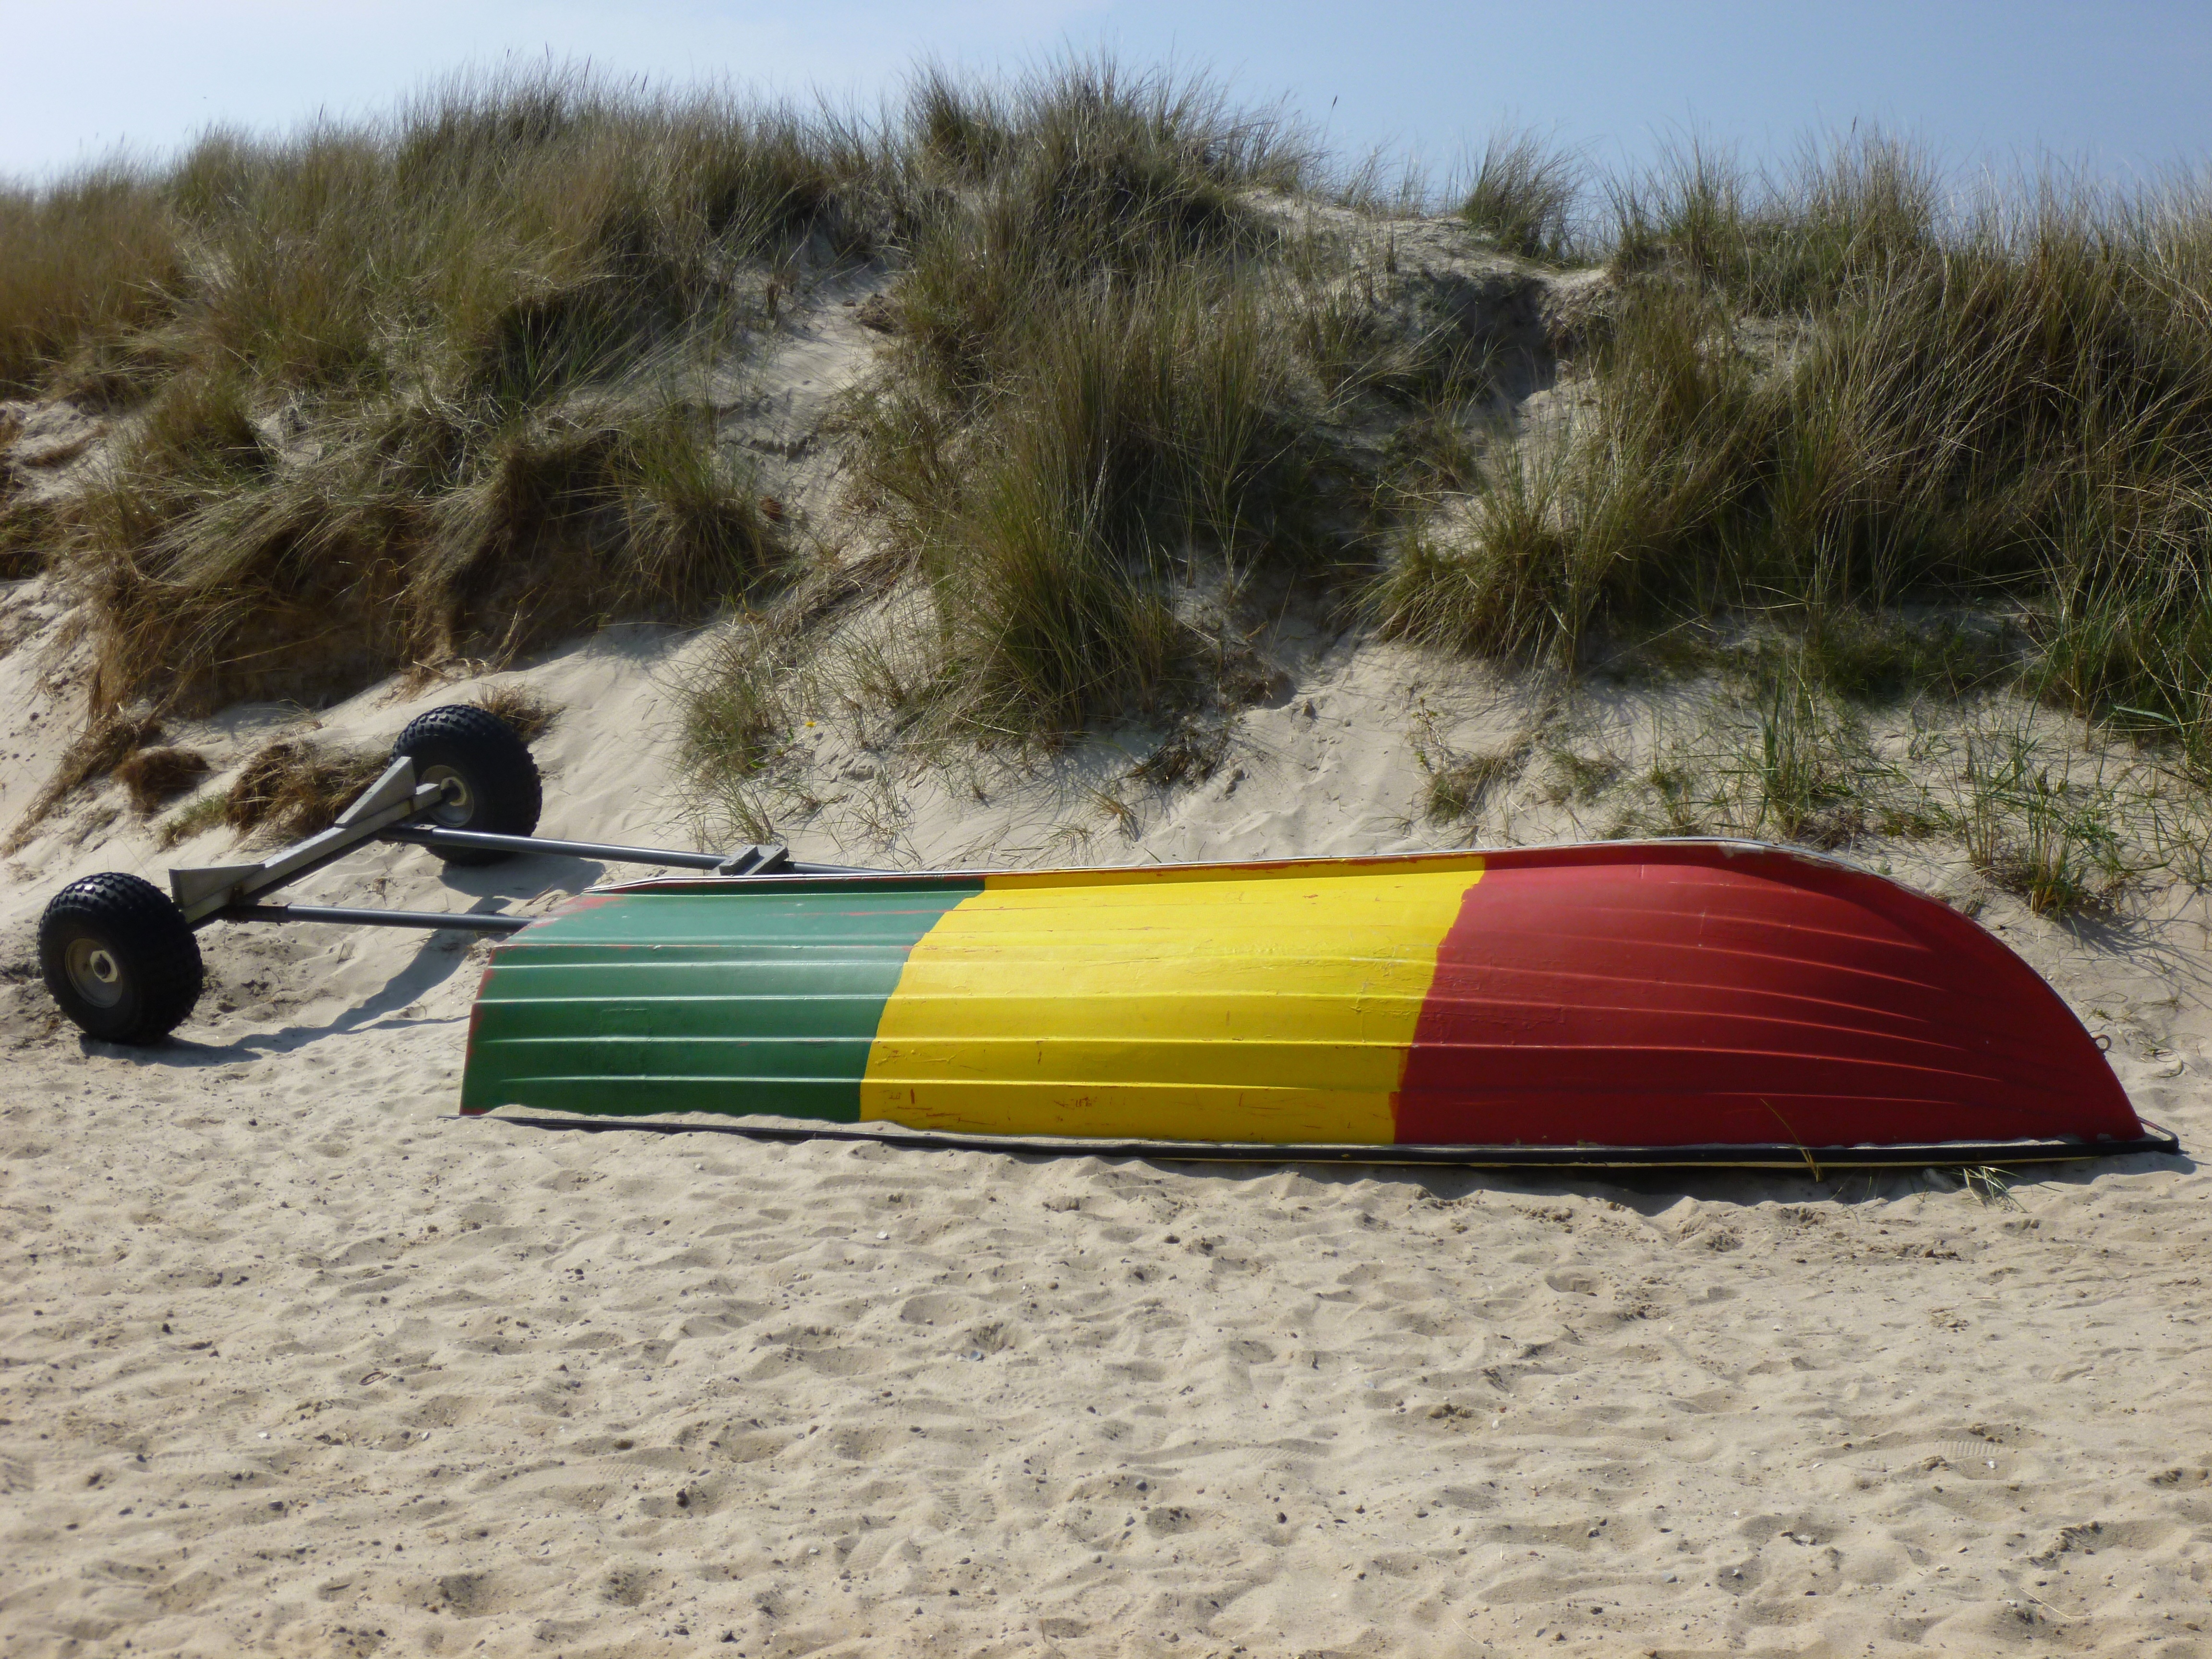
sand, wing, boat, summer, boot, paddle, vehicle, color, surfboard, rowing boat, dunes, boating, maritime, surfing equipment and supplies